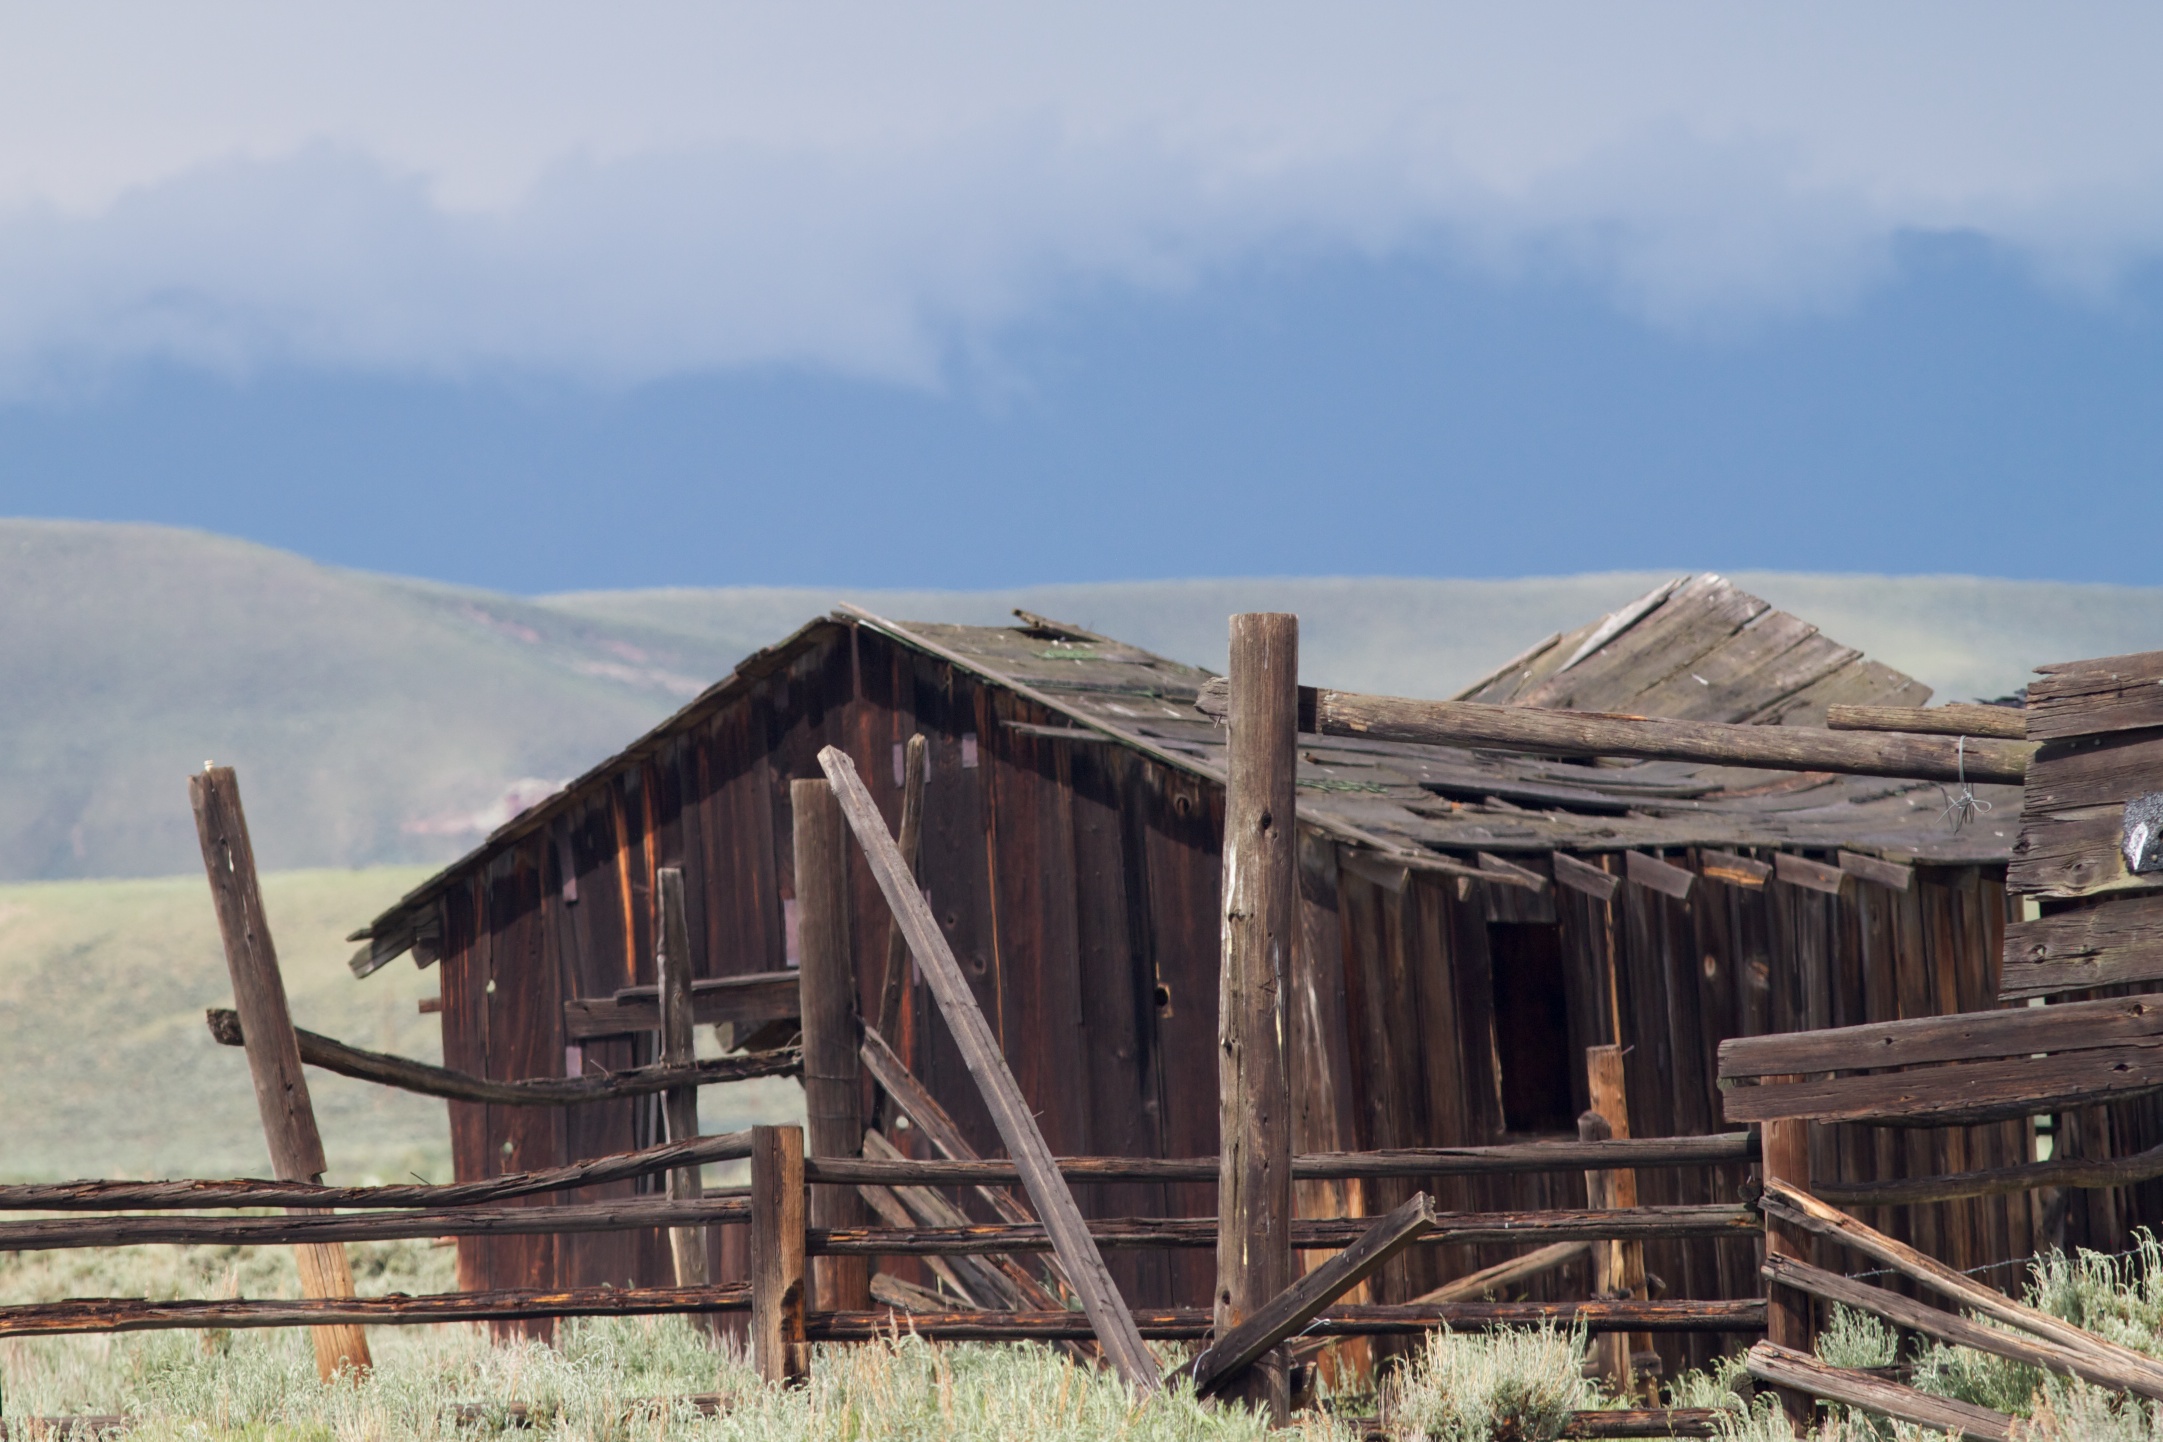
wood, roof, hut, shack, odyssey, 2011365, wyoming, outdoor structure